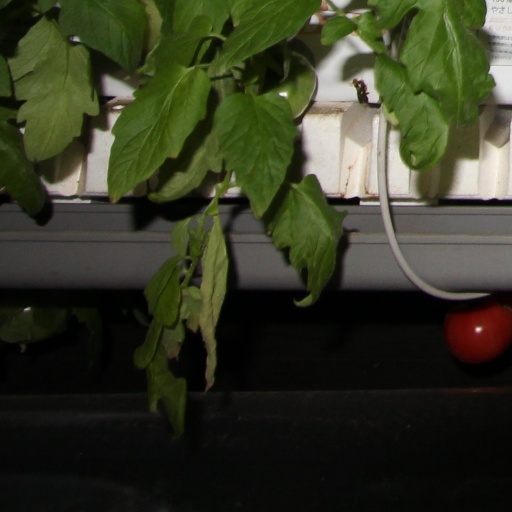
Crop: tomato